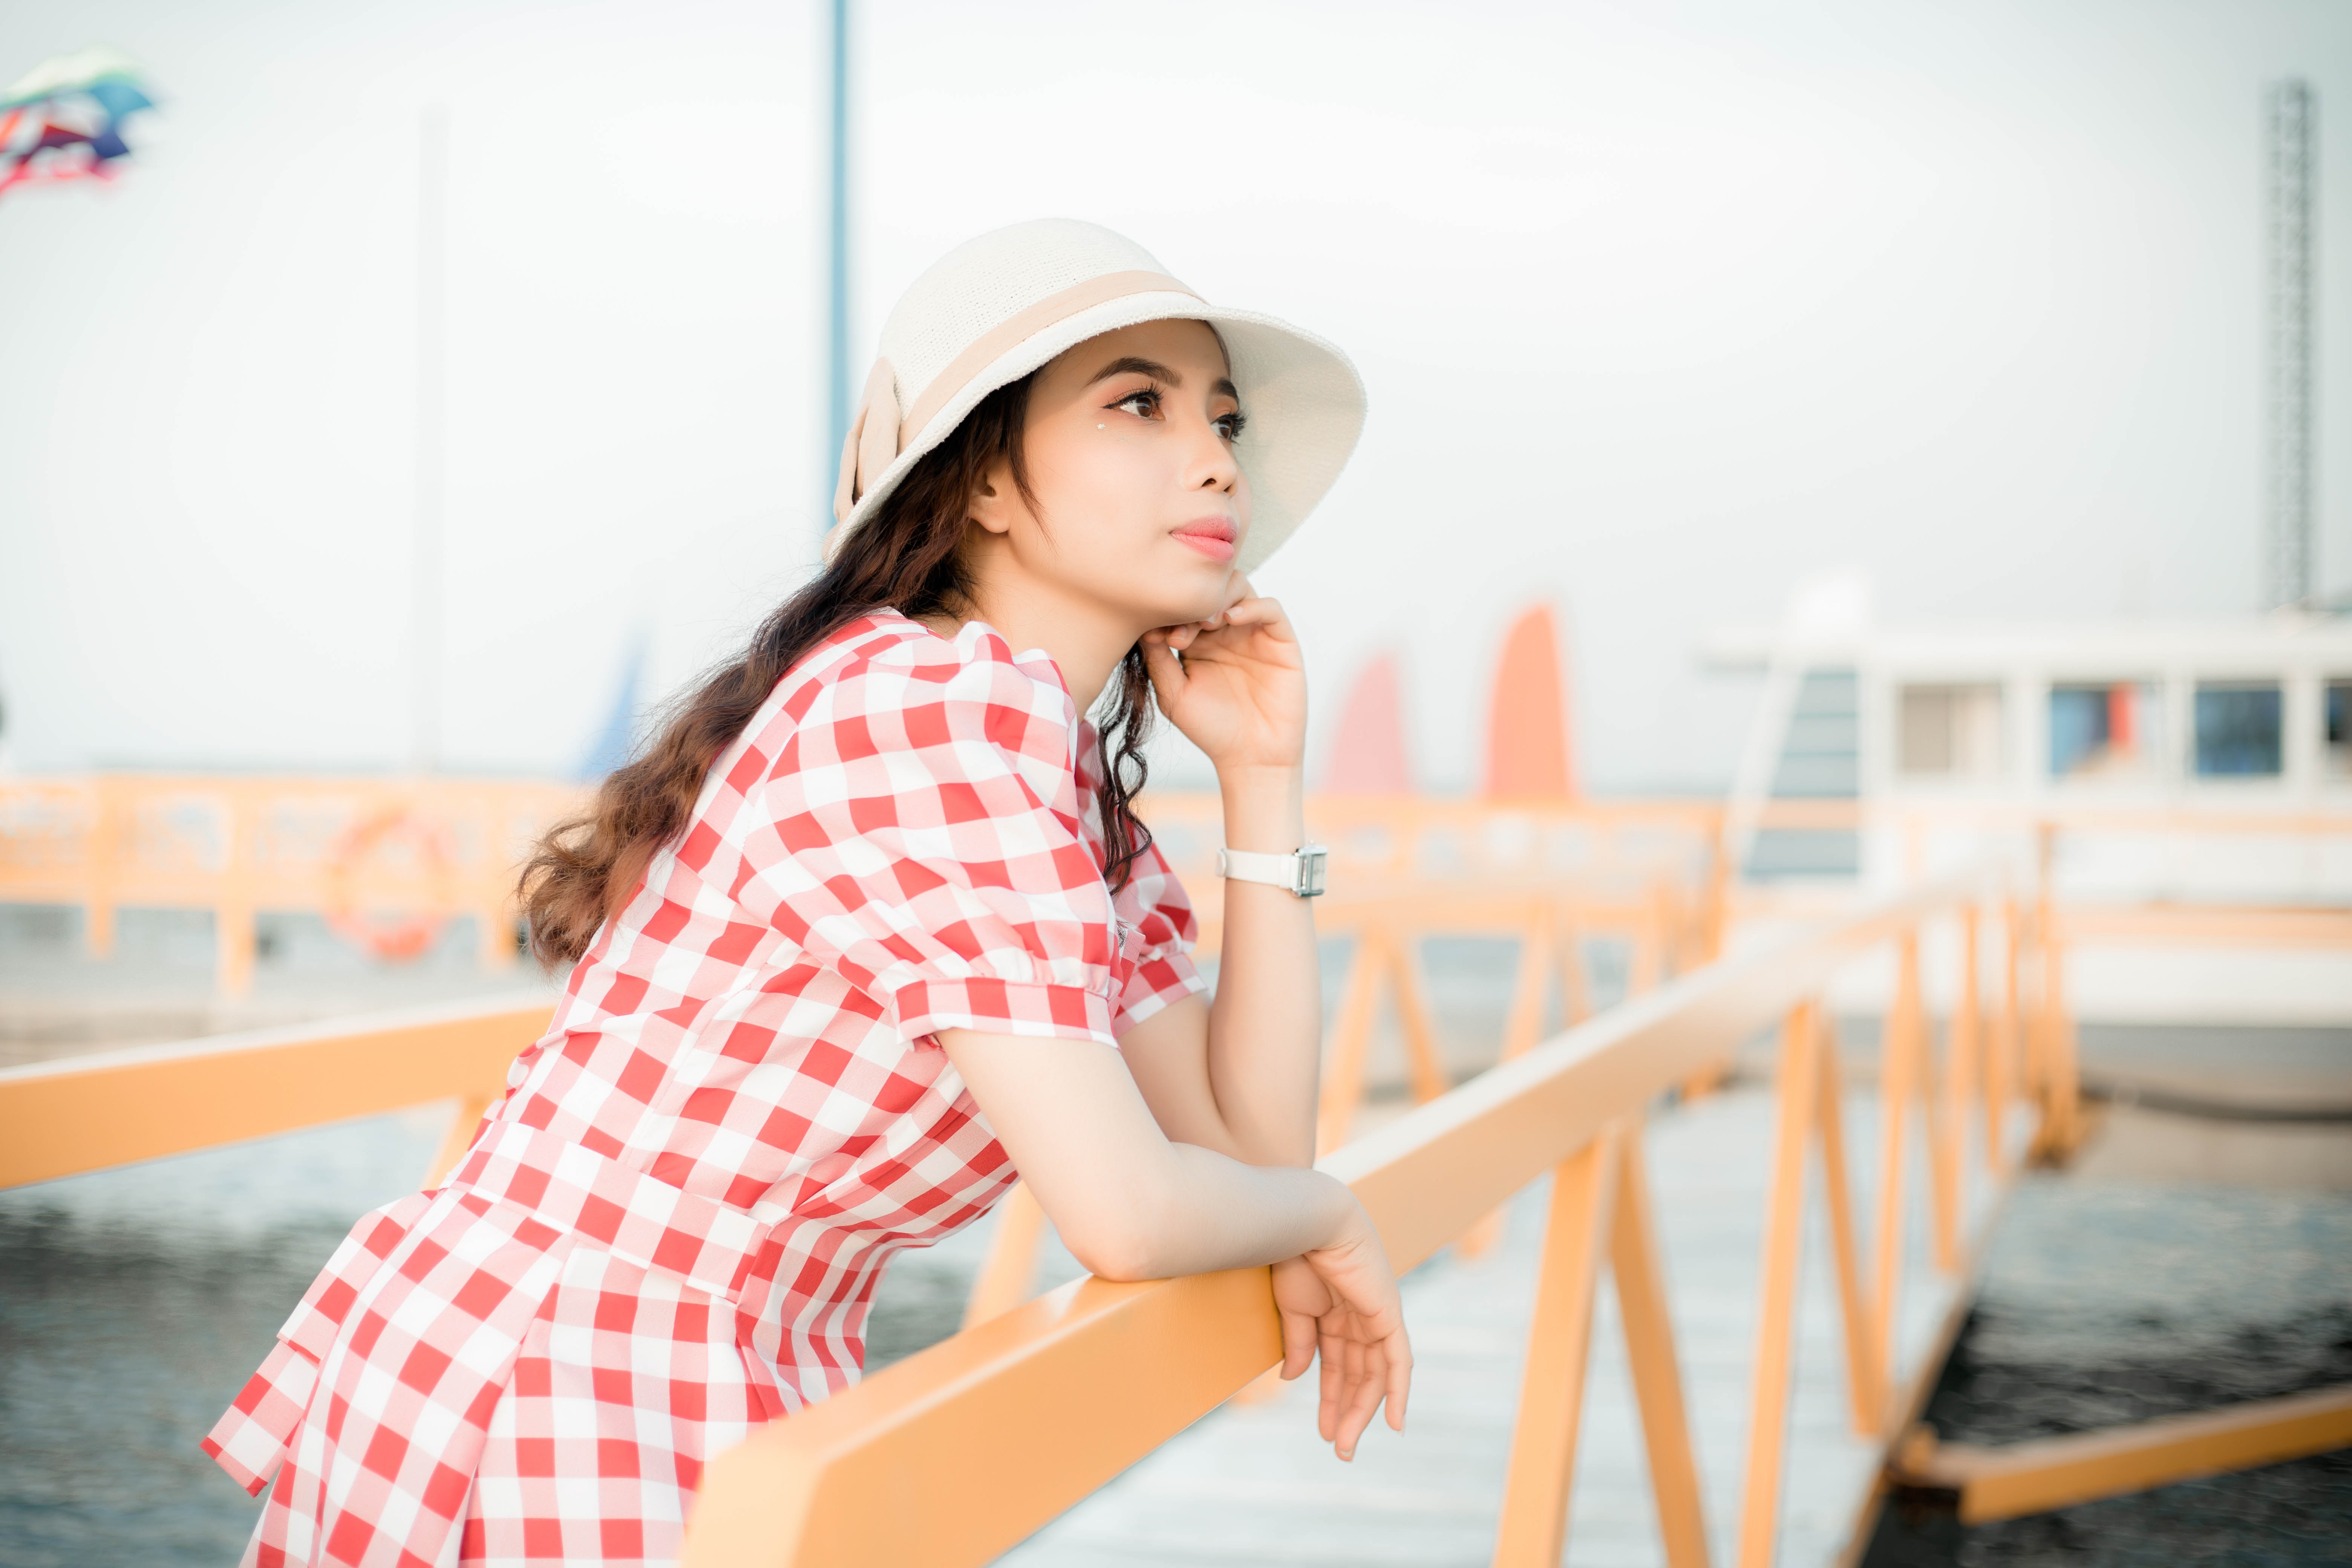
clothing, beauty, plaid, yellow, fashion, waist, pattern, design, shoulder, street fashion, headgear, summer, sun hat, textile, sleeve, leisure, fashion accessory, neck, abdomen, happy, smile, portrait photography